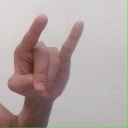
अक्षर: च